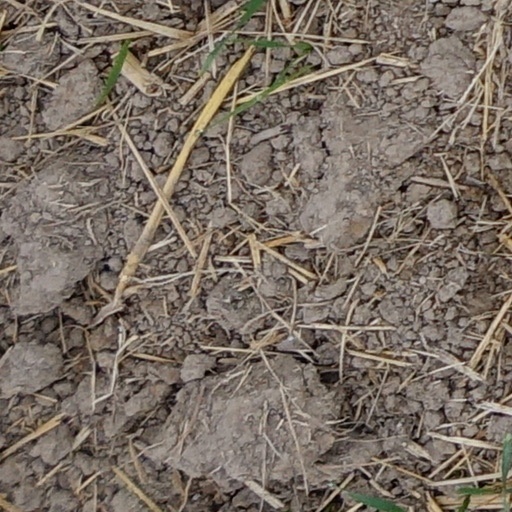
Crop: wheat